Siyani Chambers

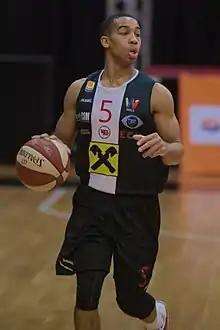
Chambers with the Raiffeisen Flyers Wels on January 21, 2018

Siyani Chambers (born December 14, 1993) is an American professional basketball player who last played for ADA Blois of the LNB Pro B. He played college basketball for the Harvard Crimson, finishing his career in the 2016–17 season. He was 2013 Ivy League Rookie of the Year. In 2012, he was designated Minnesota Mr. Basketball.